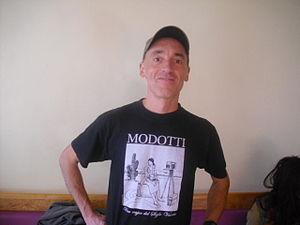
Photographie de José Carlos Fernandes
José Carlos Fernandes est un auteur de bande dessinée portugais.